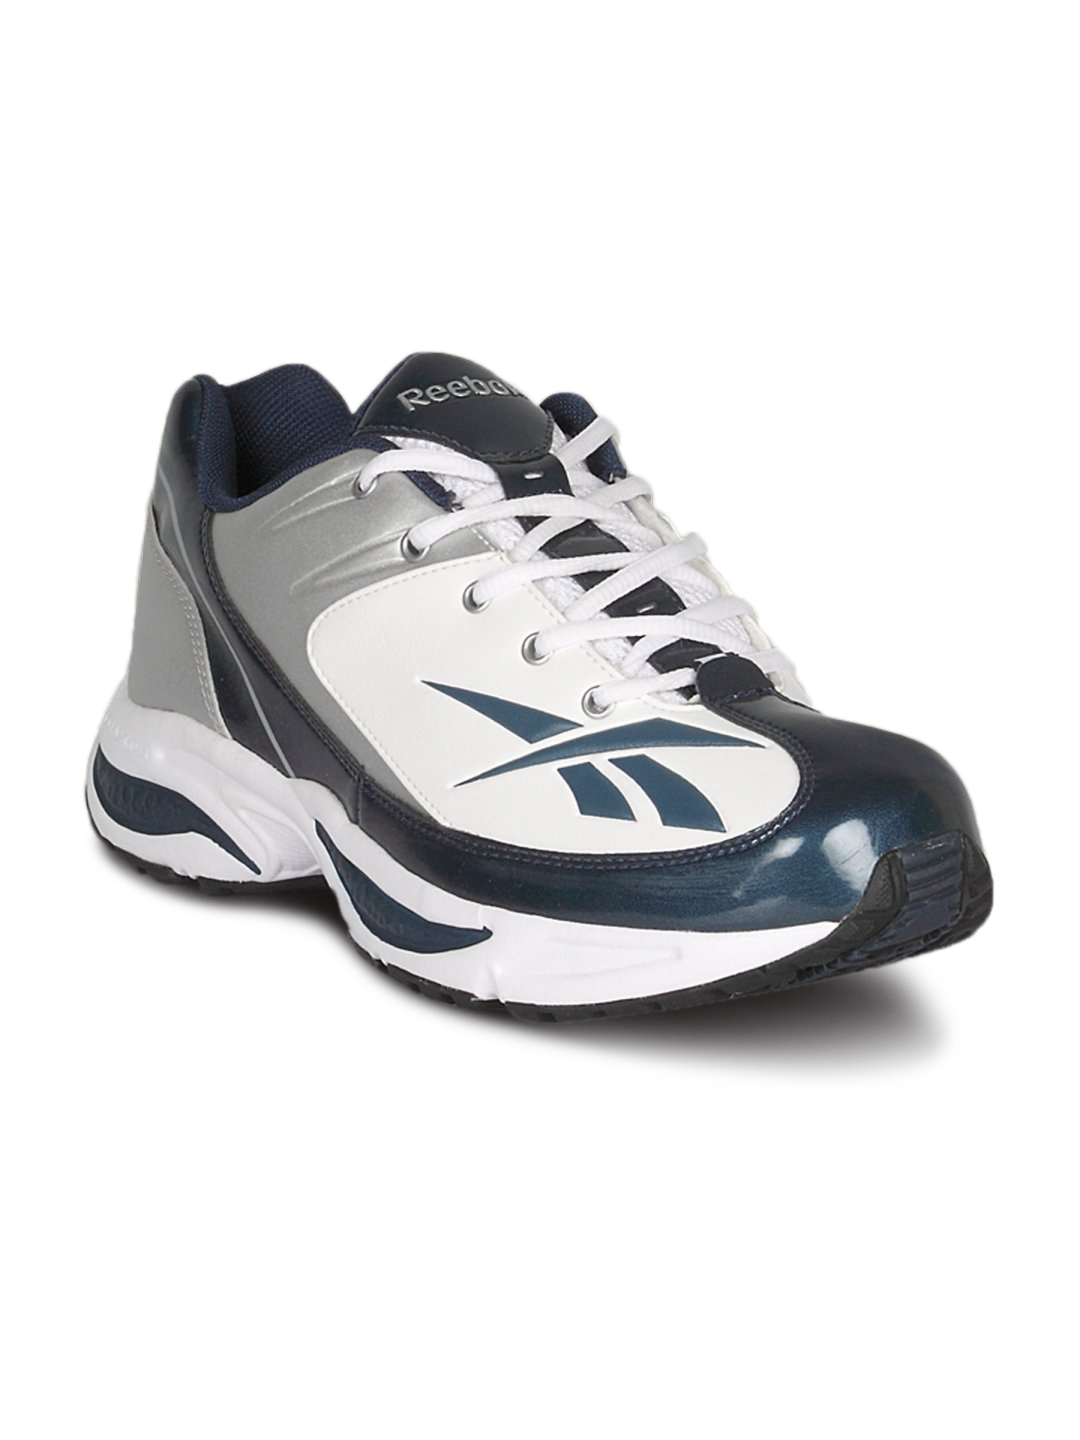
Reebok Men's Winning Stride White Shoe
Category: Footwear / Shoes / Sports Shoes
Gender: Men
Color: White
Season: Summer 2011
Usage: Sports